The Cardboard Village

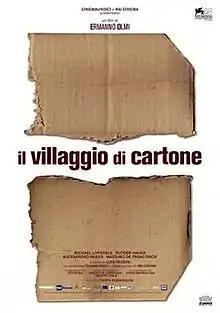
Film poster

The Cardboard Village is a 2011 Italian drama film directed by Ermanno Olmi.